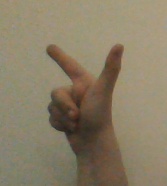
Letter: yaa